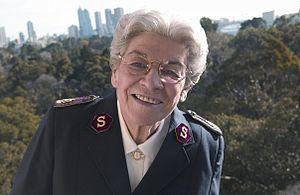
Evangeline Evelyn Burrows a été la générale de l'Armée du salut de 1986 à 1993.